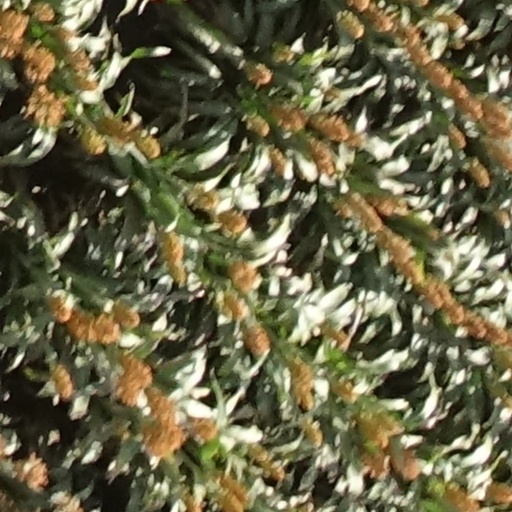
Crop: sorghum